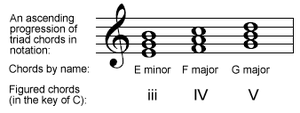
Progression d'accords.